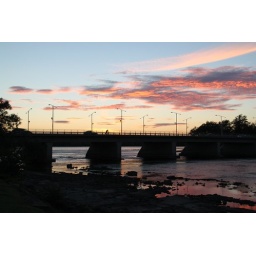
A bridge to Quebec over the Ottawa river with evening sky reflections .